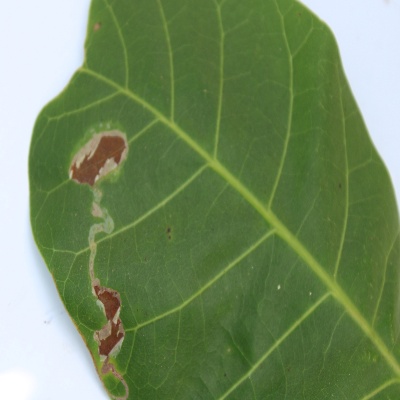
Crop: Cashew
Condition: leaf miner